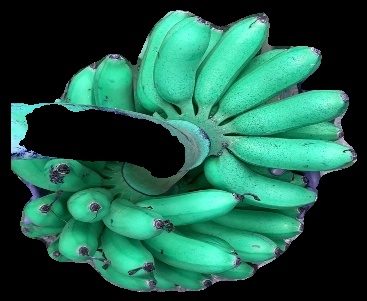
Variety: rasbale
Grade: grade1